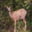
Label: deer